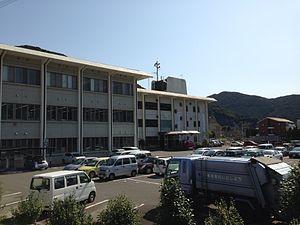
Shinkamigotō est un bourg japonais situé dans la préfecture de Nagasaki.